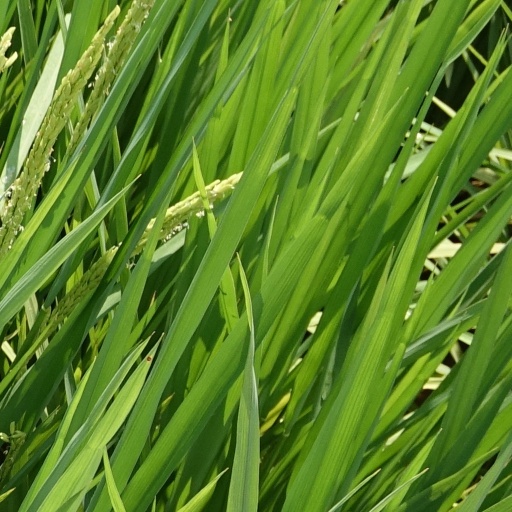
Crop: rice